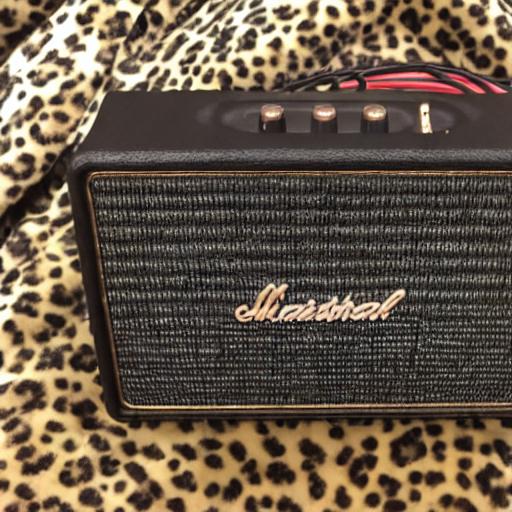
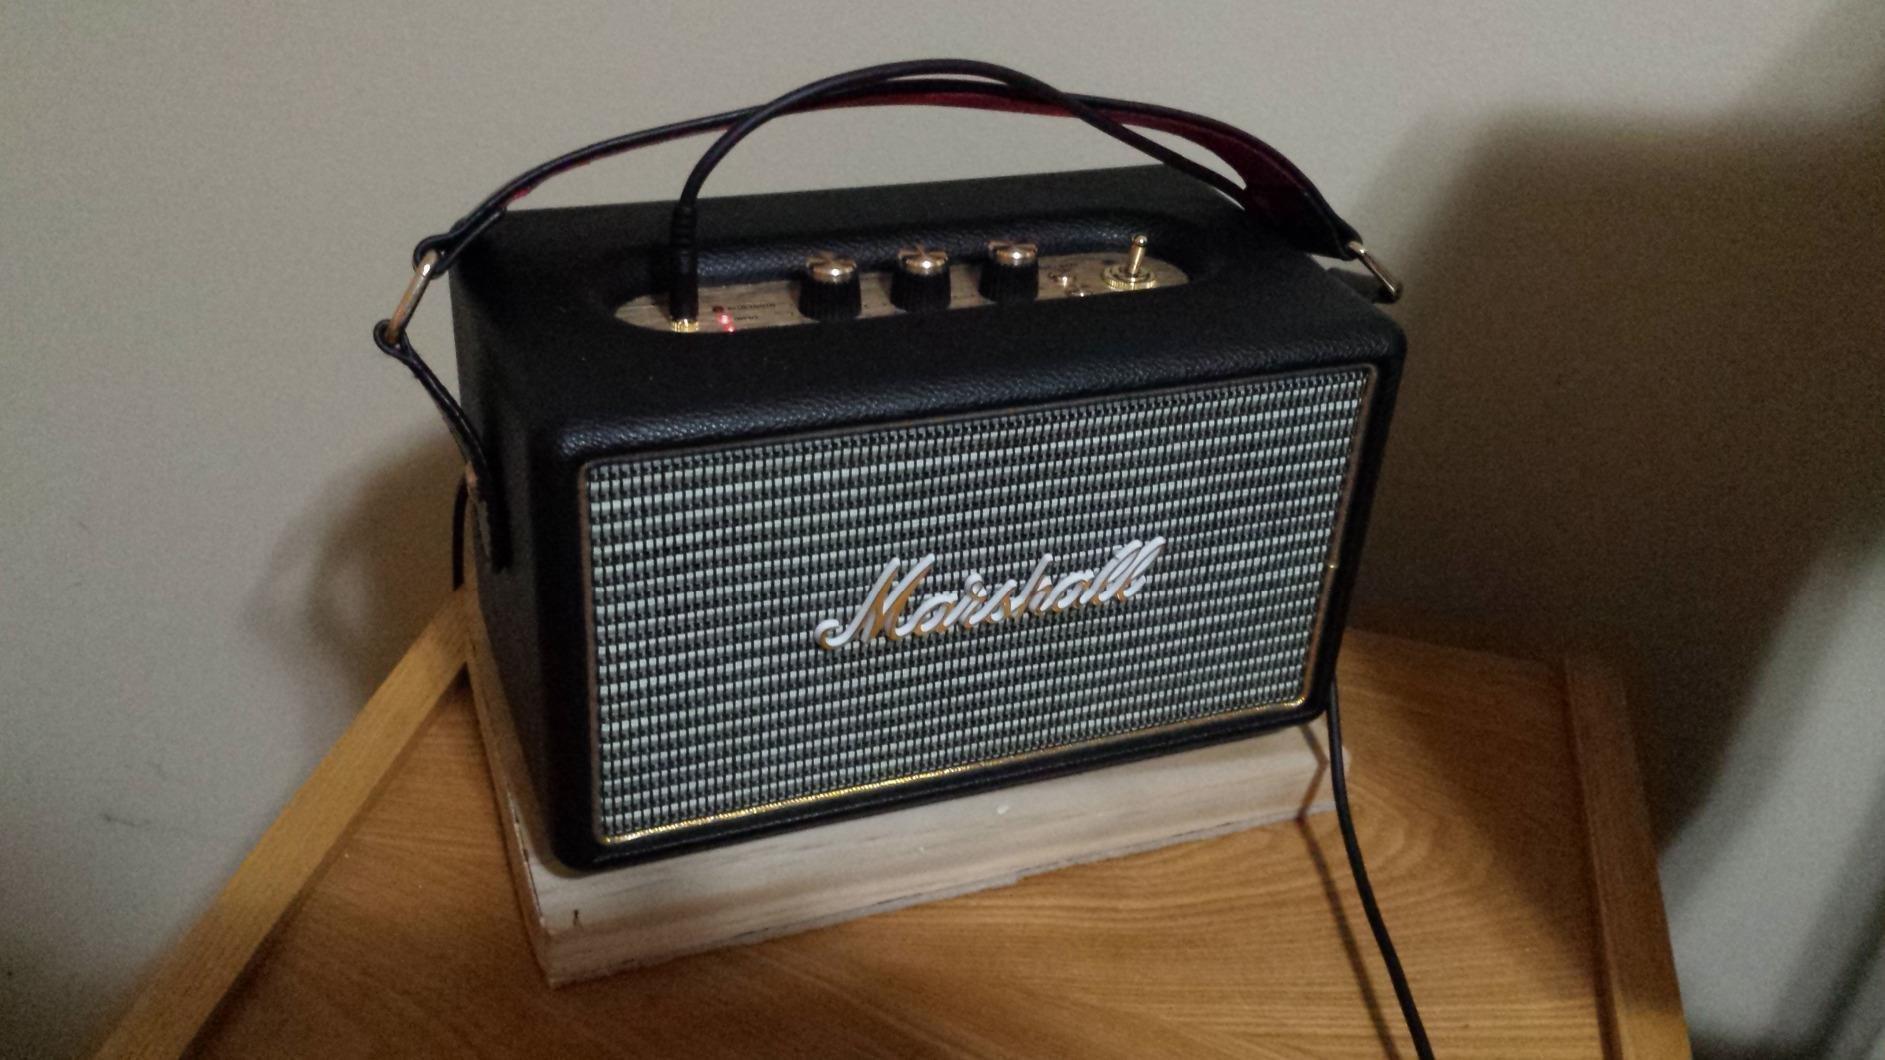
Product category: speaker
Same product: no